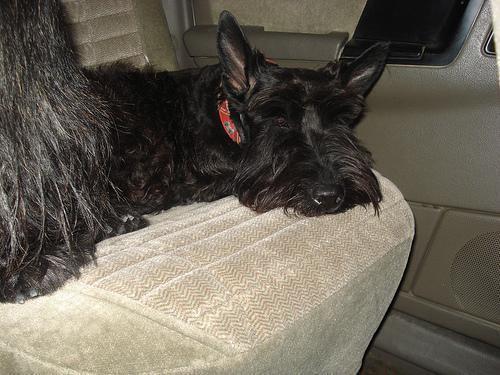
Scotch_terrier